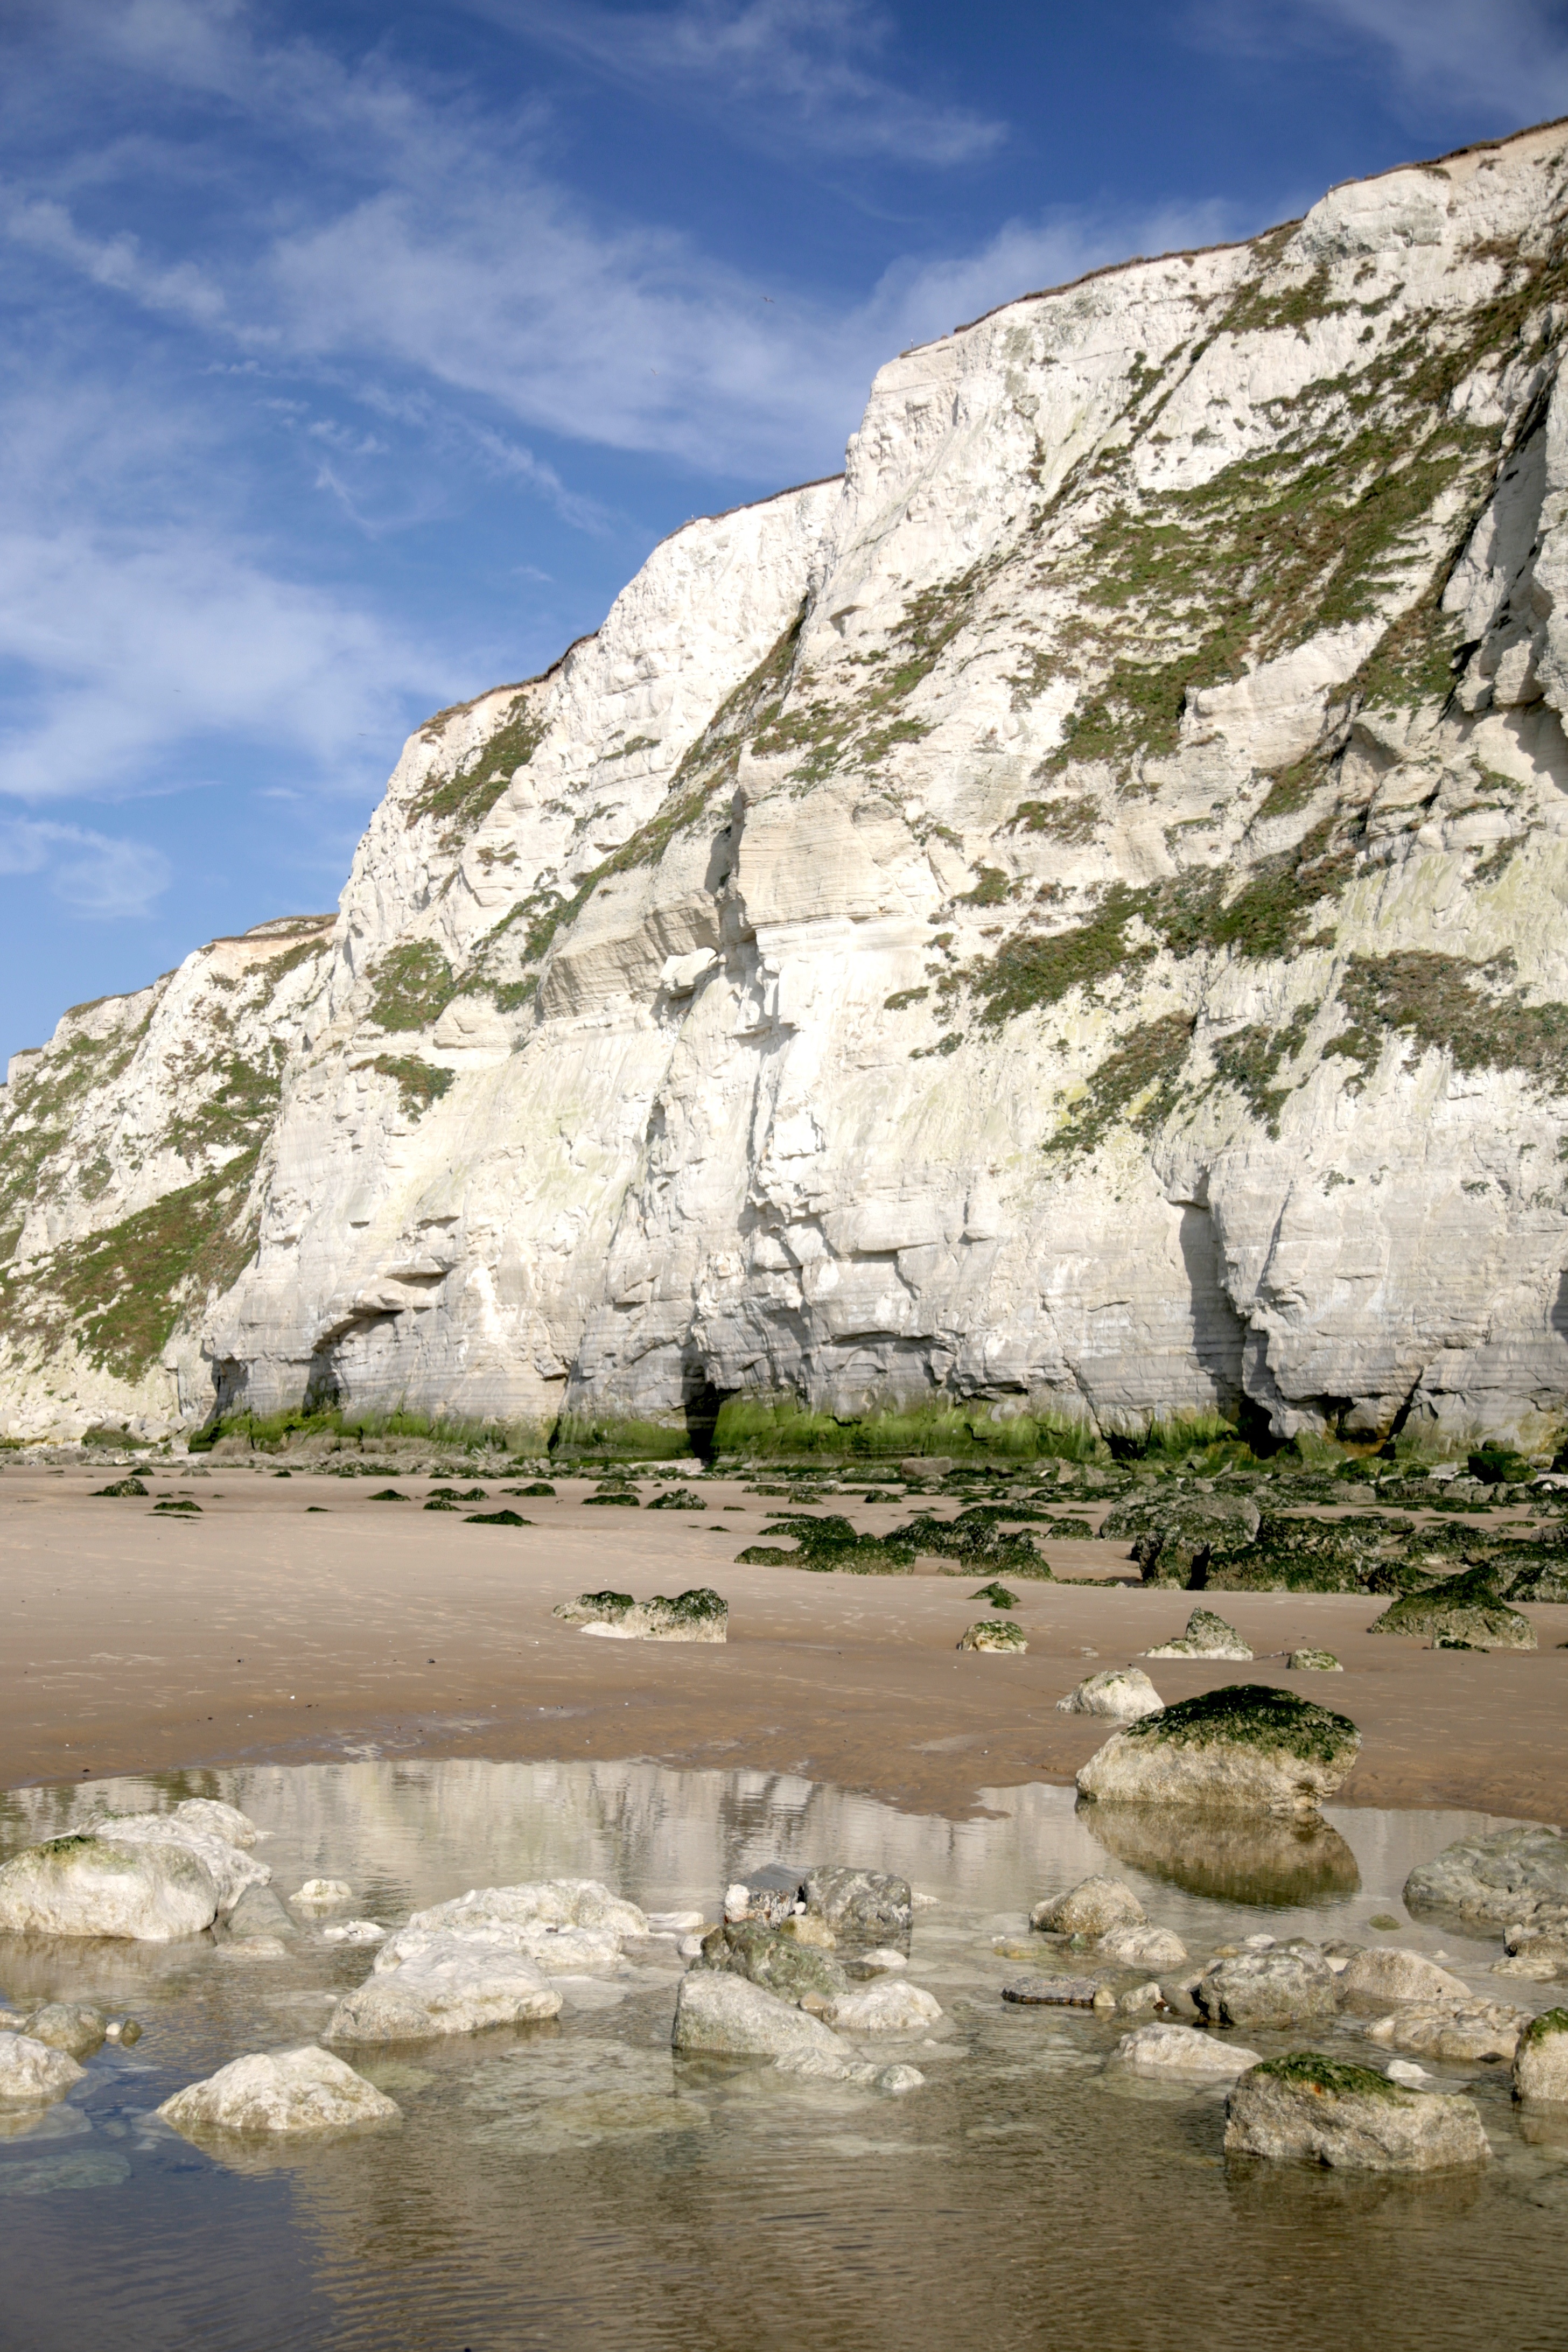
beach, landscape, sea, water, nature, rock, wilderness, walking, mountain, snow, lake, adventure, valley, mountain range, cliff, france, terrain, strand, plage, zee, mer, geology, alps, badlands, plateau, francia, mar, playa, acantilado, frankrijk, frankreich, falaise, noordzee, merdunord, wadi, nordsee, cotedopale, northsee, pasdecaials, englishchannel, capblancnez, mardelnorte, lesescalles, klif, klippe, landform, geographical feature, mountainous landforms